June Bronhill

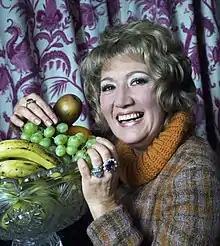
Bronhill, photographed by Allan Warren, in 1973

June Mary Bronhill (26 June 192924 January 2005), also known as June Gough, was an Australian coloratura soprano opera singer, performer and actress,